Croydon, Cambridgeshire

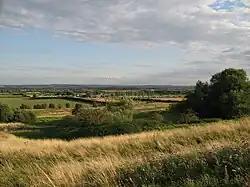
Site of Clopton village

Clopton was a medieval village which was deserted in the 16th century. It has been designated a Scheduled Ancient Monument and is west of Croydon village; a footpath known as the 'Clopton Way' runs past it. There were signs of Roman occupation at Clopton and a Anglo-Saxon village was in place by the 10th century. It was mentioned in the 1086 Domesday Book, when 18 peasants were in residence and a Friday market was granted in 1292 to Robert Hoo, lord of Clopton.